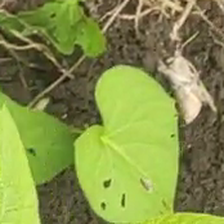
Weed species: Obscure_morning _glory(Ipomoea obscura)